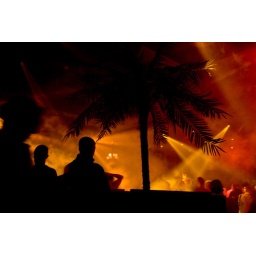
saturday night beneath the plastic palm trees